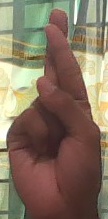
ASL sign: R